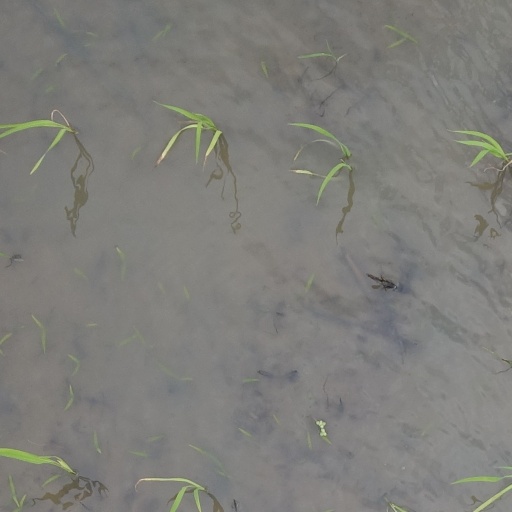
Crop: rice